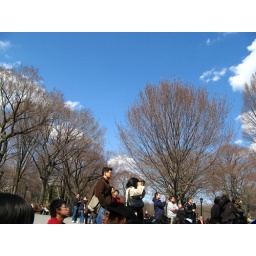
Love the shape of the trees against the bright blue sky.